2023–2025 Sundhnúkur eruptions

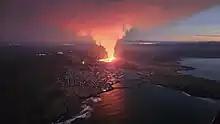
Aerial photograph of the eruption on 14 January 2024

In the weeks following the subsidence, the volcanic activity at Svartsengi entered a new phase with increased chances of magma propagation and potential eruptions. The observed pattern suggested a possible repetition of events, where magma accumulating beneath Svartsengi feeds a dike beneath Grindavík and north-east towards Sundhnúksgígar, similar to the one formed on 10 November. In the beginning of December, the magma flow was accumulating under Svartsengi at a rate comparable to the discharge of the Elliðaár rivers in Reykjavík, or several cubic m/s (a few hundred cubic ft/s). The magma was believed to be located at a depth of about .